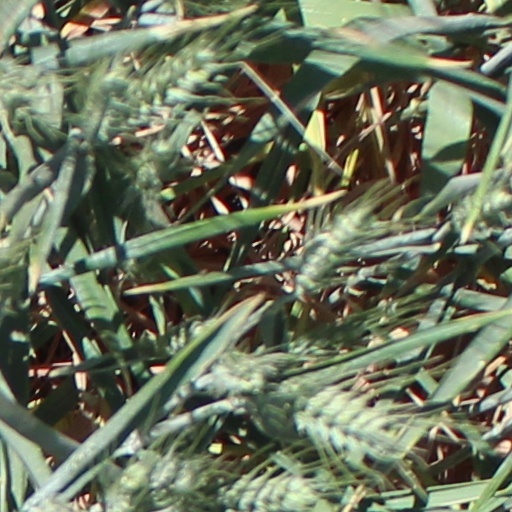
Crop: wheat